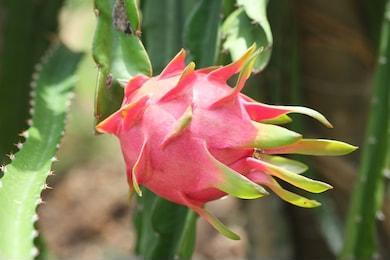
Label: dragon_fruit